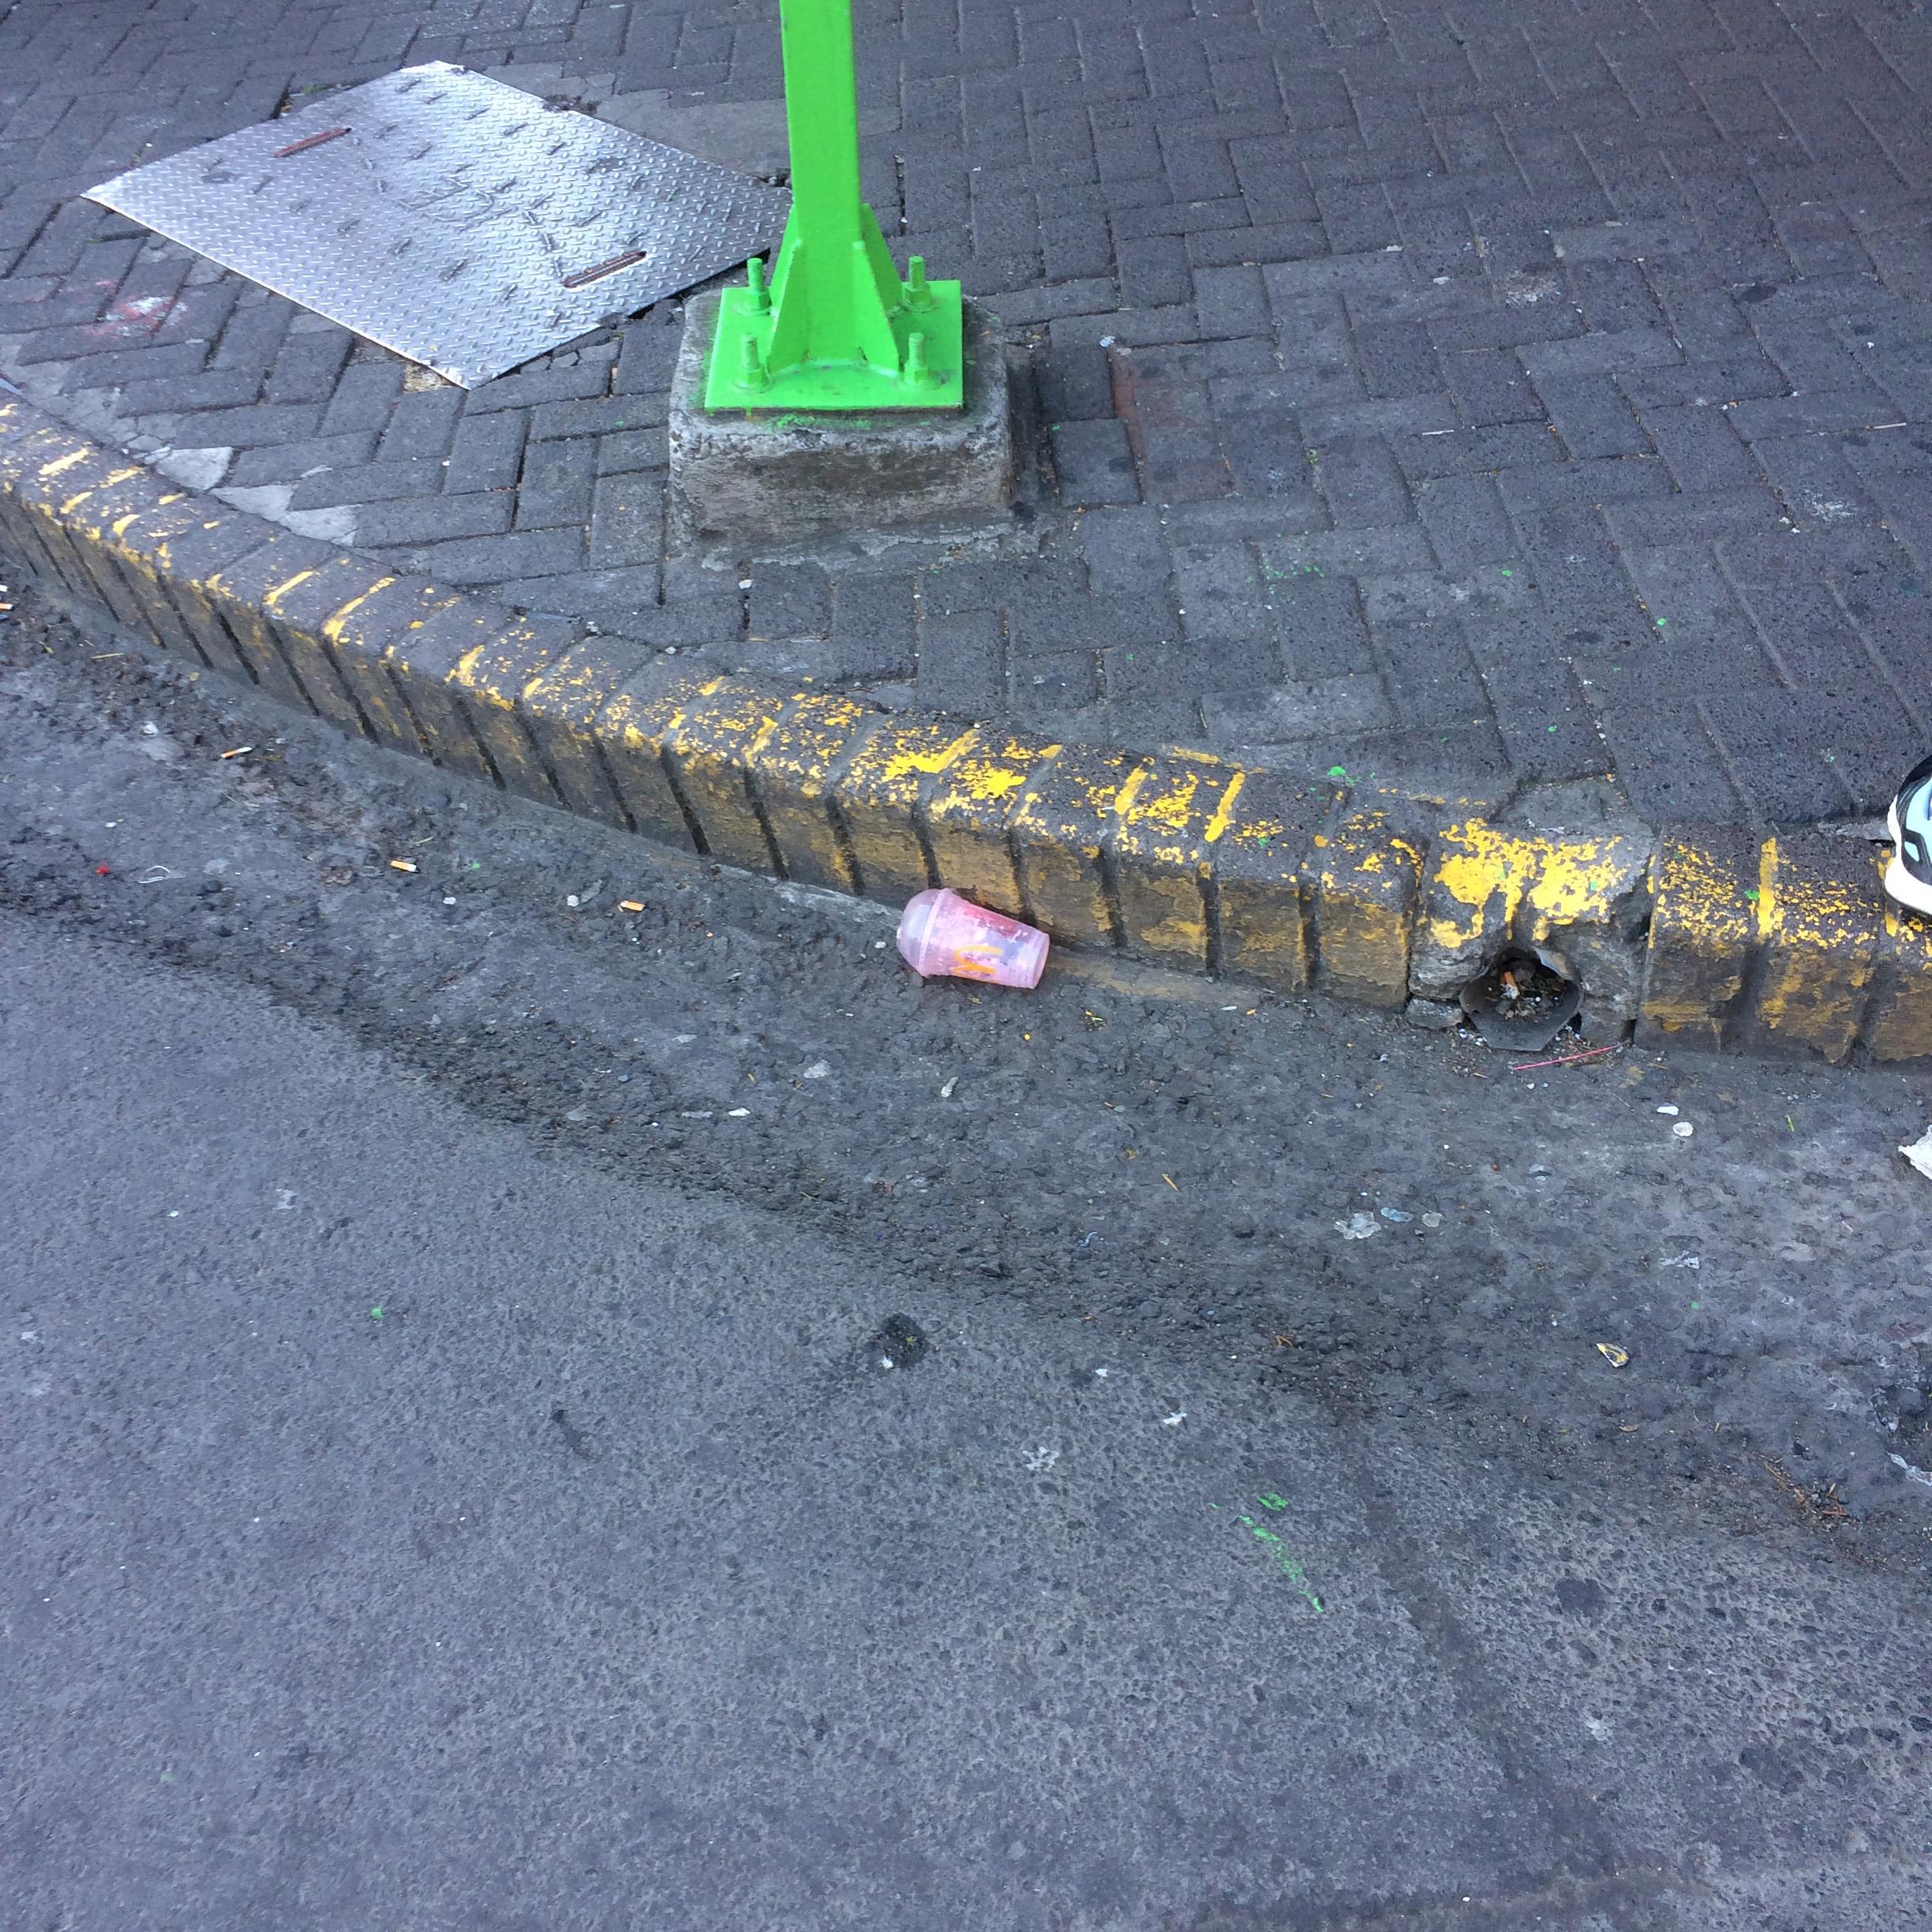
Object: Disposable plastic cup (Cup)

Object: Plastic lid (Lid)

Object: Cigarette (Cigarette)

Object: Cigarette (Cigarette)

Object: Cigarette (Cigarette)

Object: Cigarette (Cigarette)